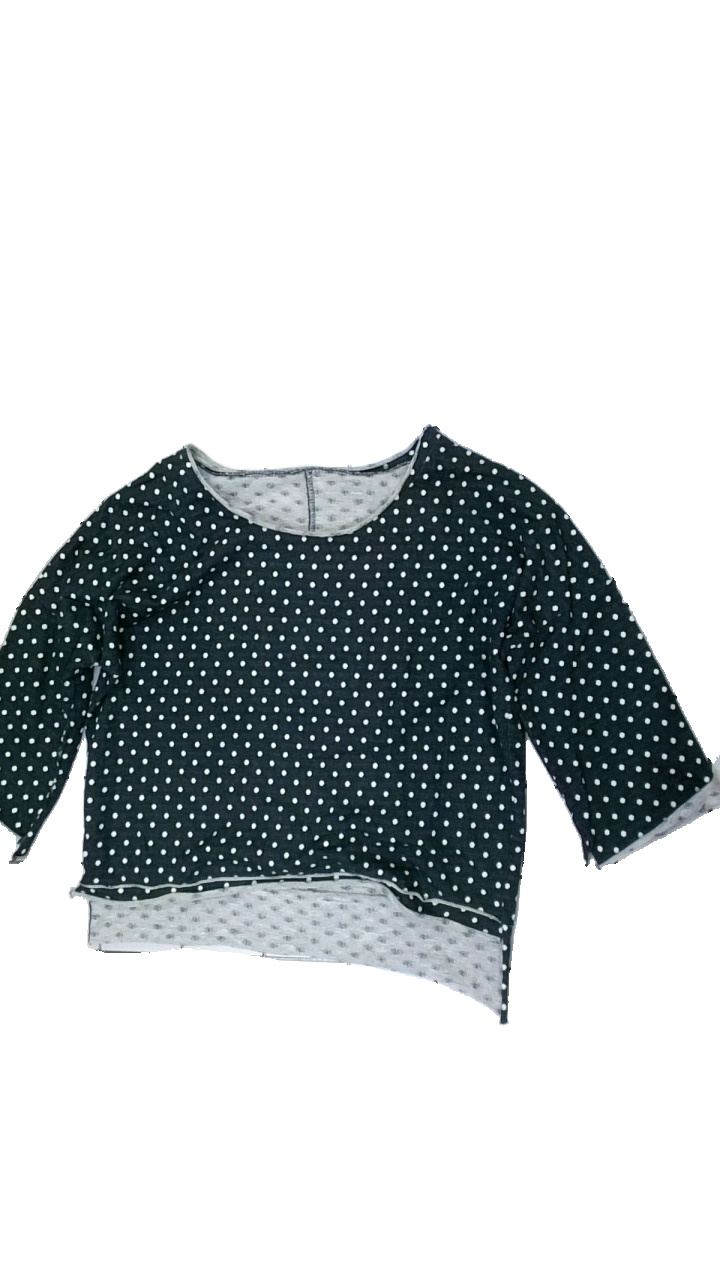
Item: Sweater (Ladies)
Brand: Missing
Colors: Blue, White
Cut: Regular, C-collar
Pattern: Dots
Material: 100% cotton
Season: All
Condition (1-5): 3
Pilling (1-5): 4
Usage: Reuse
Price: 50-100